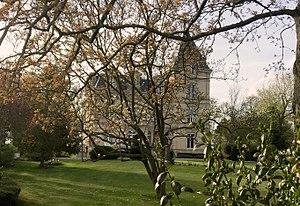
Le Soissonnais ou Soissonnois, est une région naturelle de France, située au cœur du Bassin Parisien, à quatre-vingts kilomètres au nord de Paris, sur les départements de l'Aisne et de l'Oise. La région tire son nom du peuple gaulois des Suessiones ou suessions qui était présent dans la région dans l'antiquité gauloise.